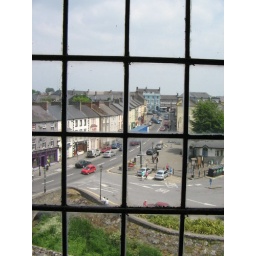
View of street in Cahir town from window in Cahir Castle